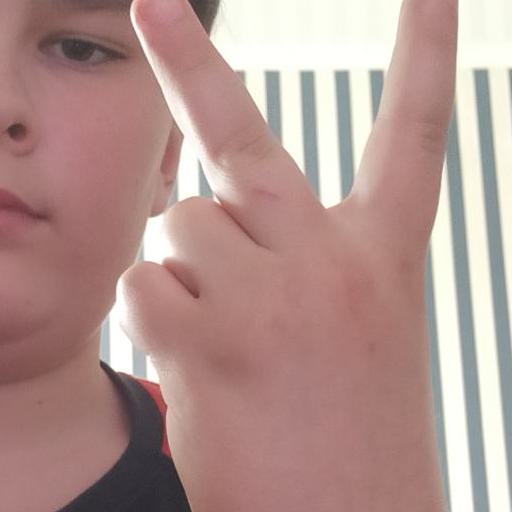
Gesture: peace_inverted